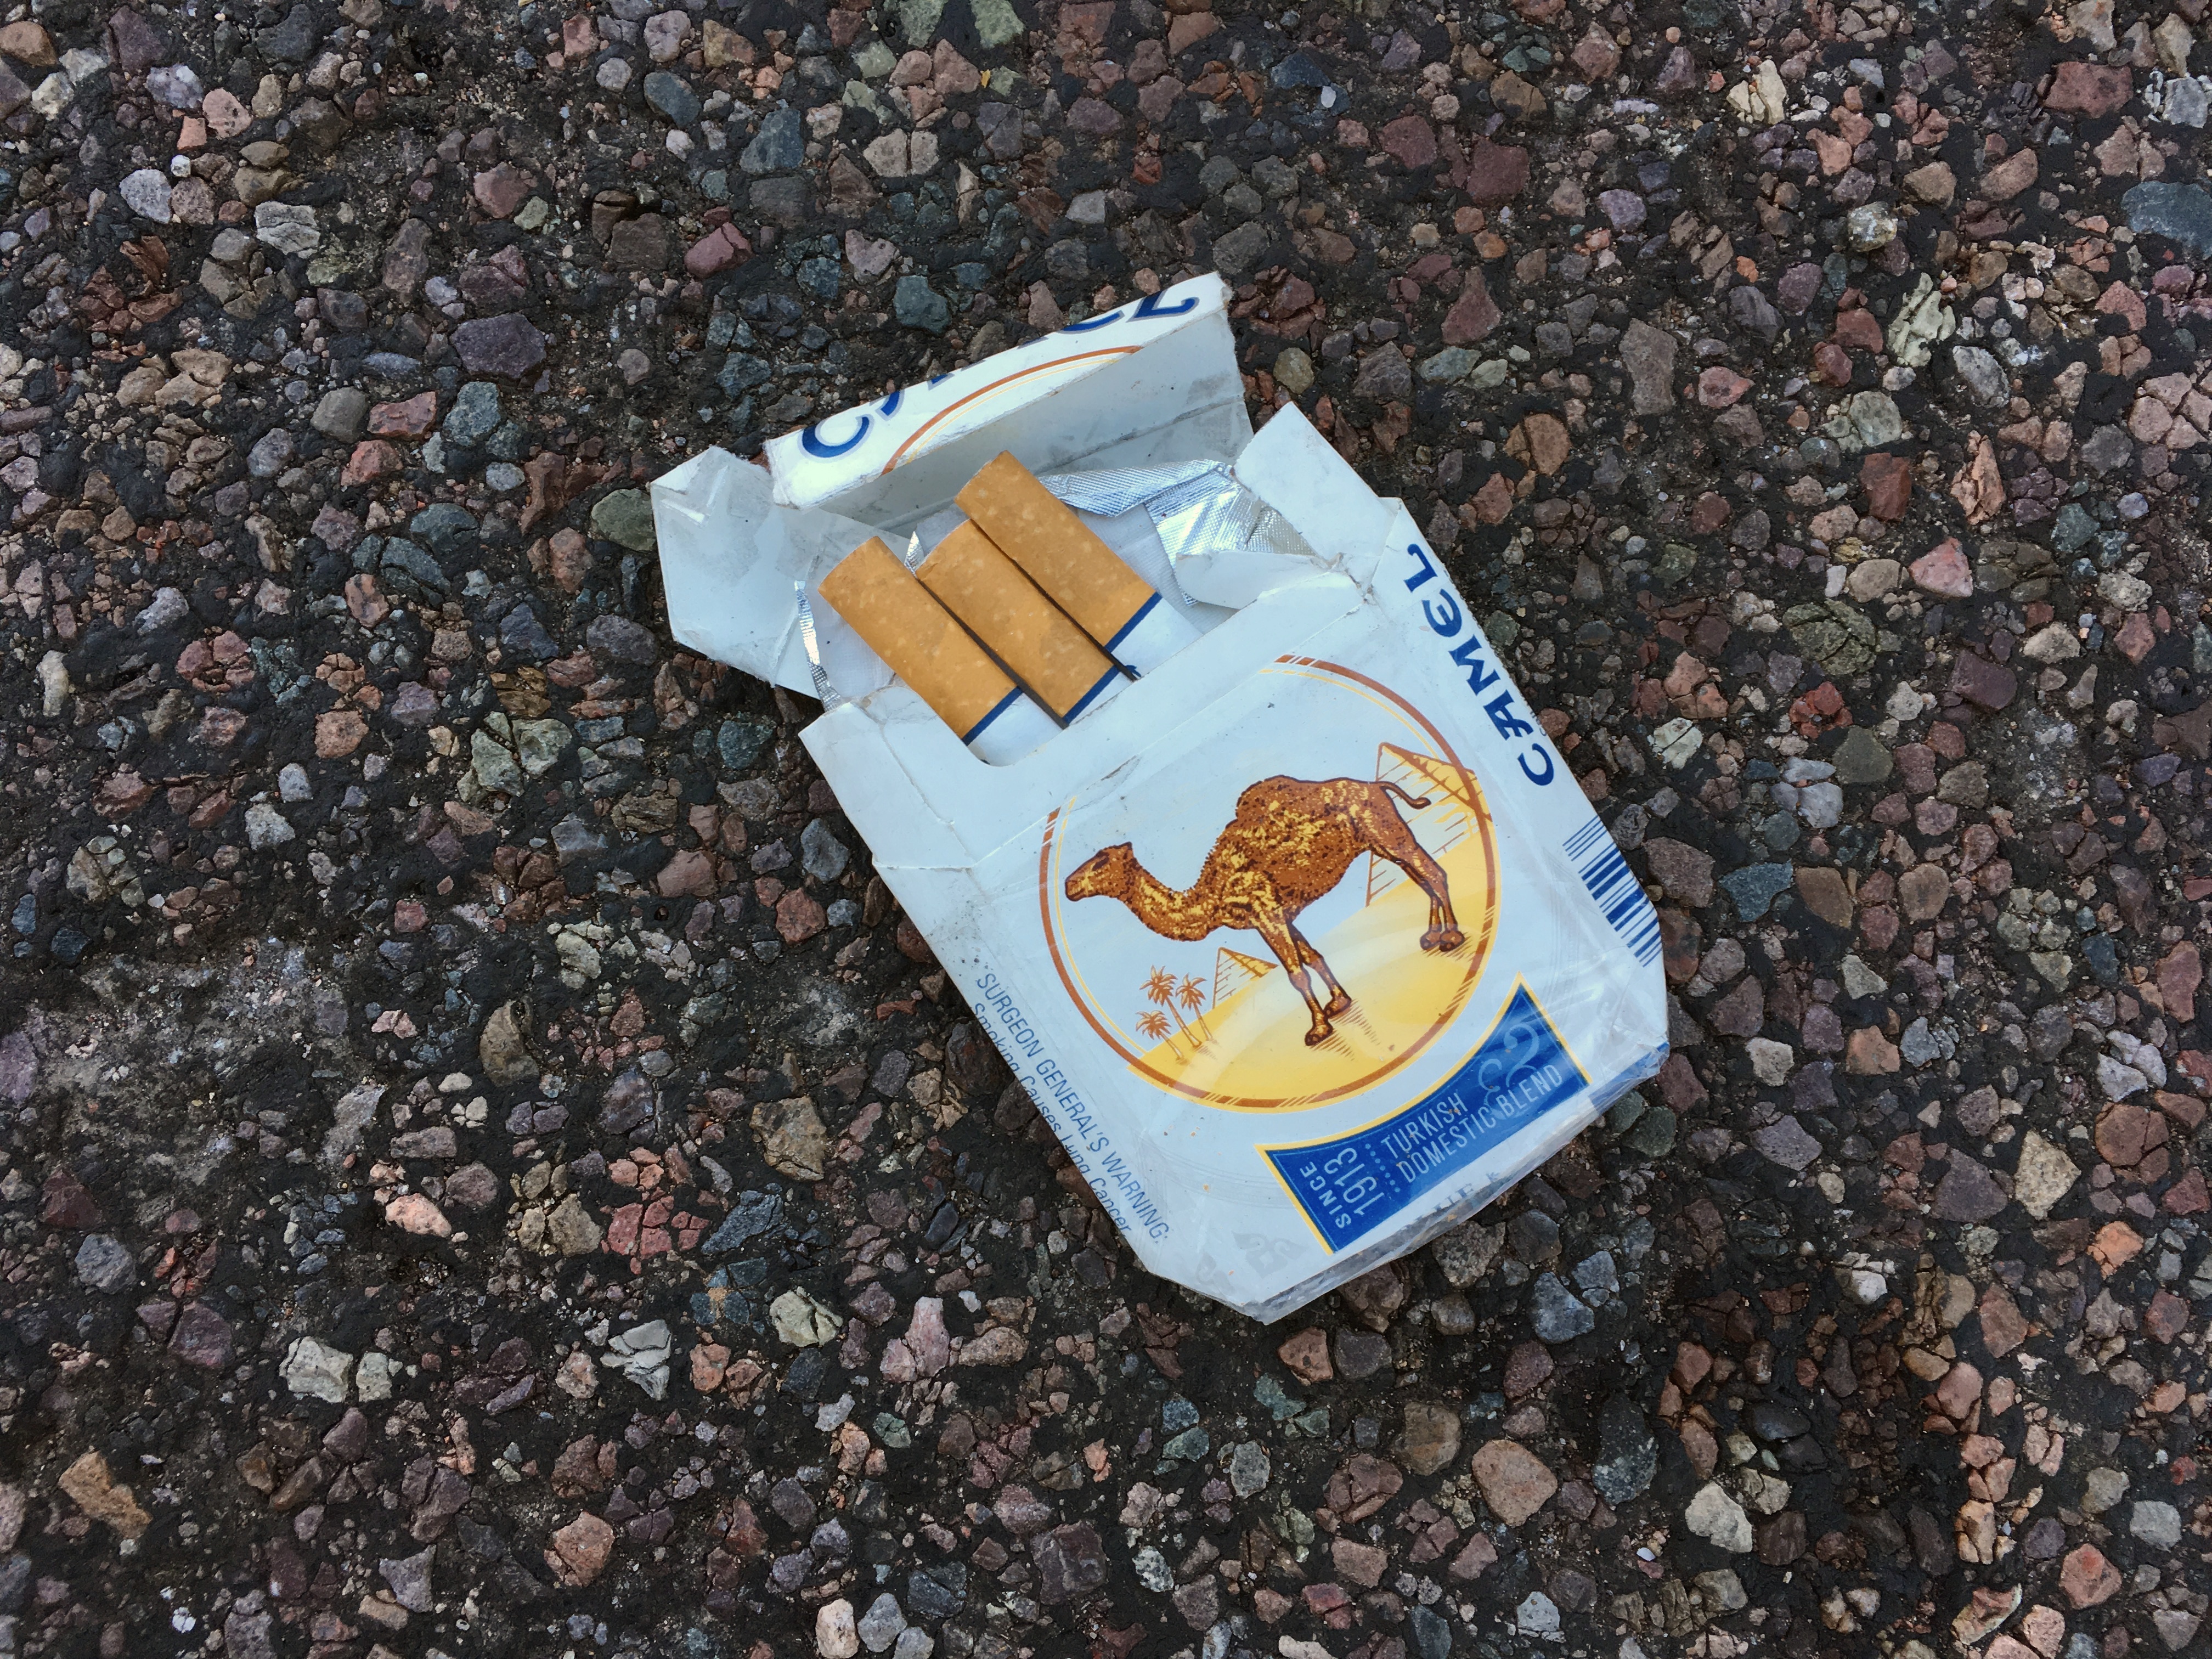
spring, litter, waste